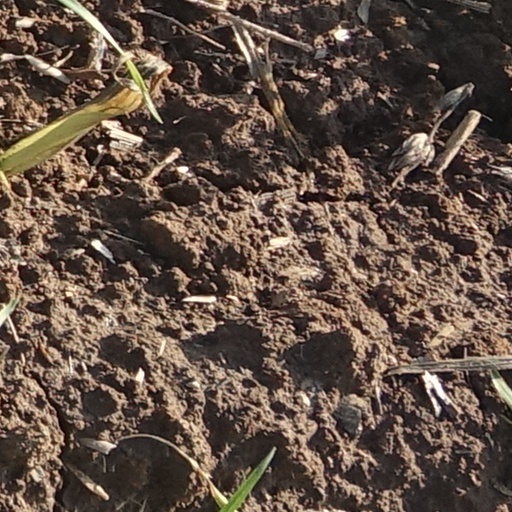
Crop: wheat